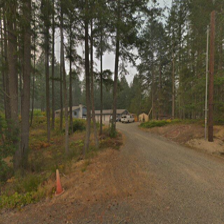
Label: streetView